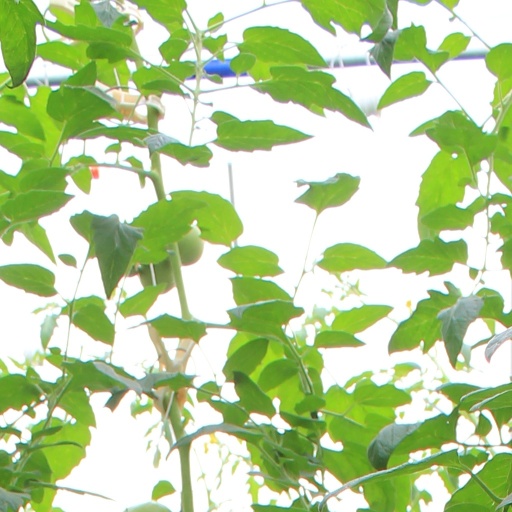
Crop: tomato